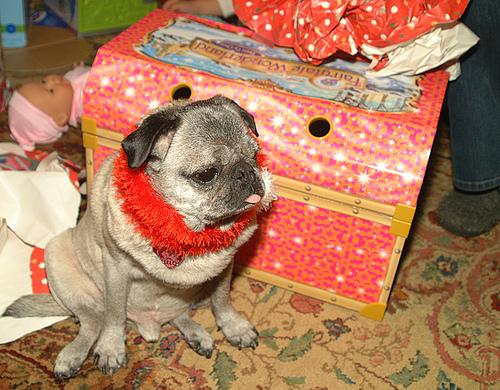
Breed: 798-n000130-pug